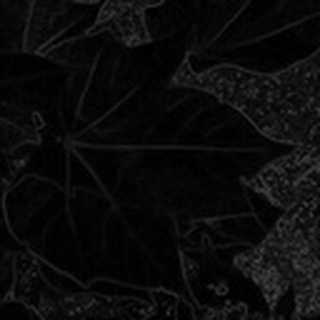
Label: healthy_cotton